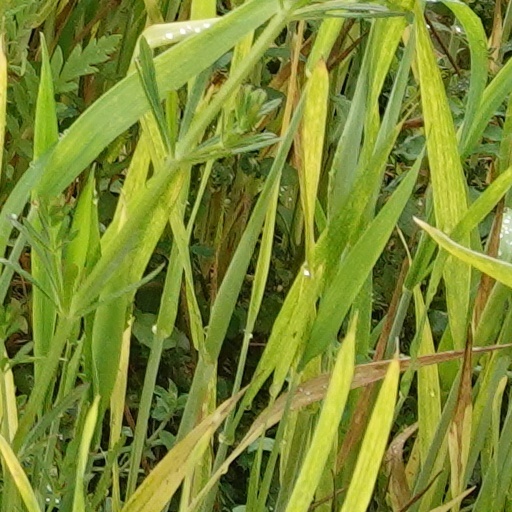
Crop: wheat